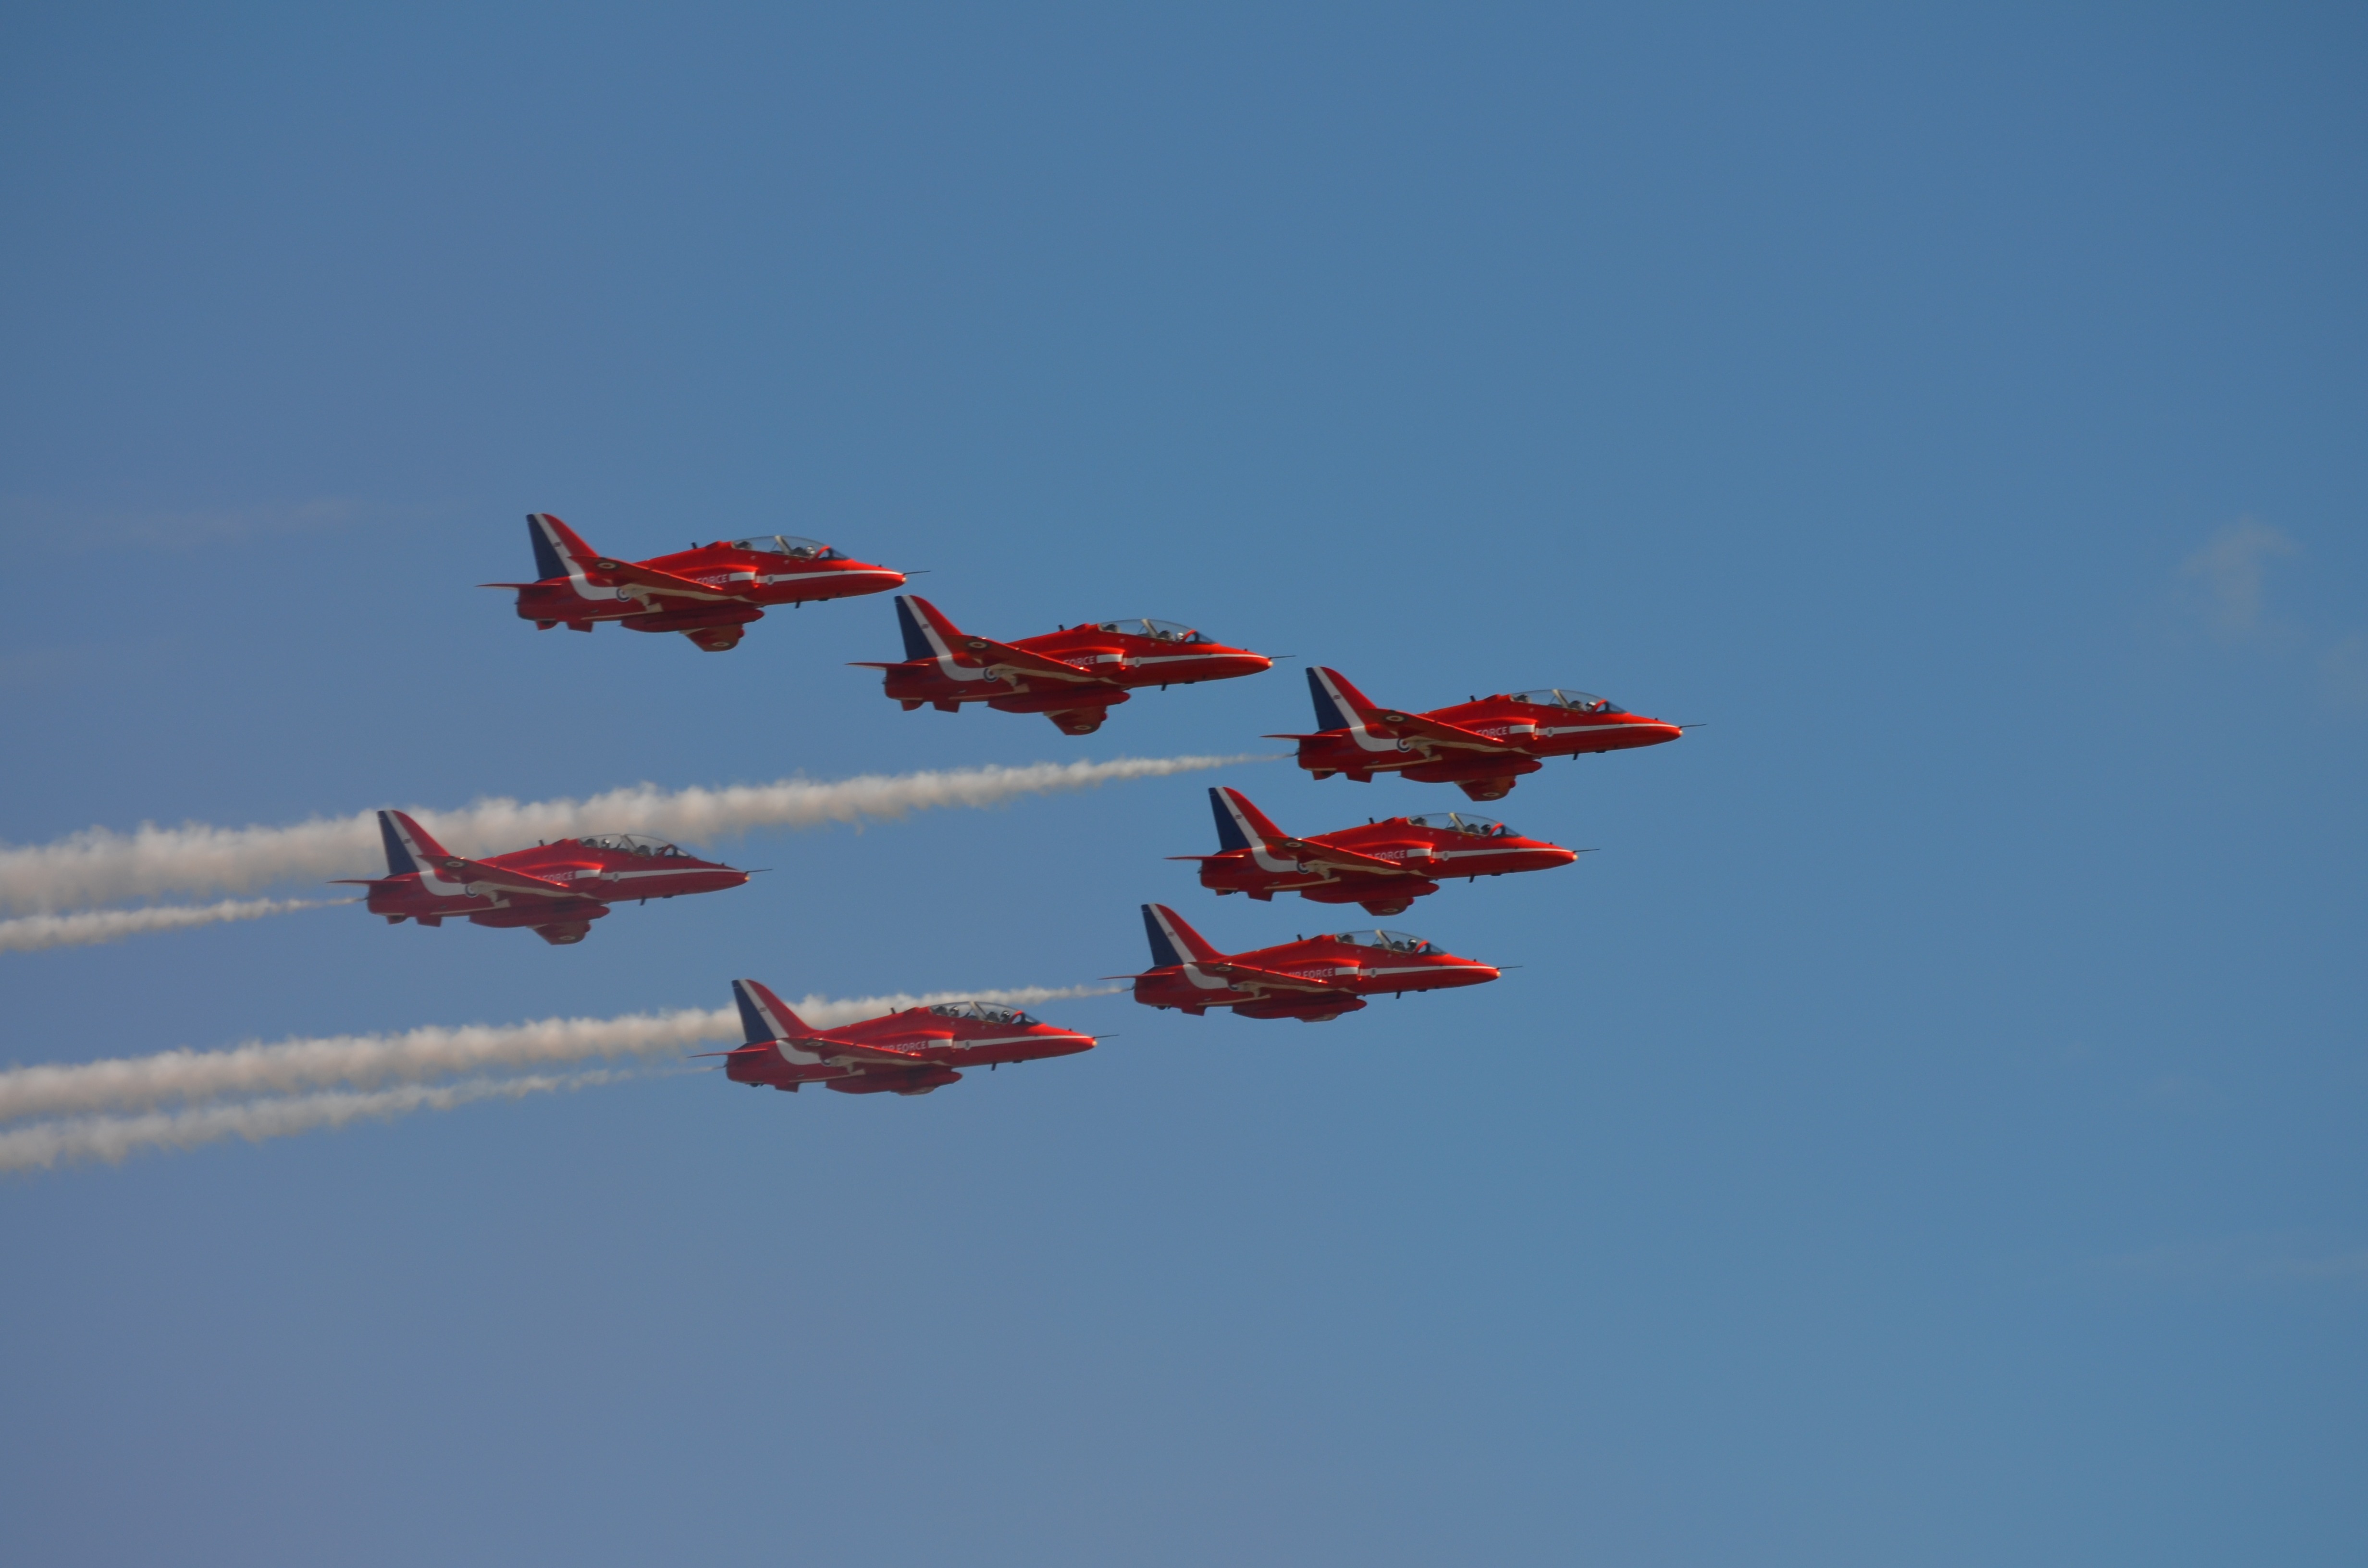
wing, sky, airplane, aircraft, red, aviation, flight, air show, air force, aerobatics, atmosphere of earth, general aviation, red arows, afterwards